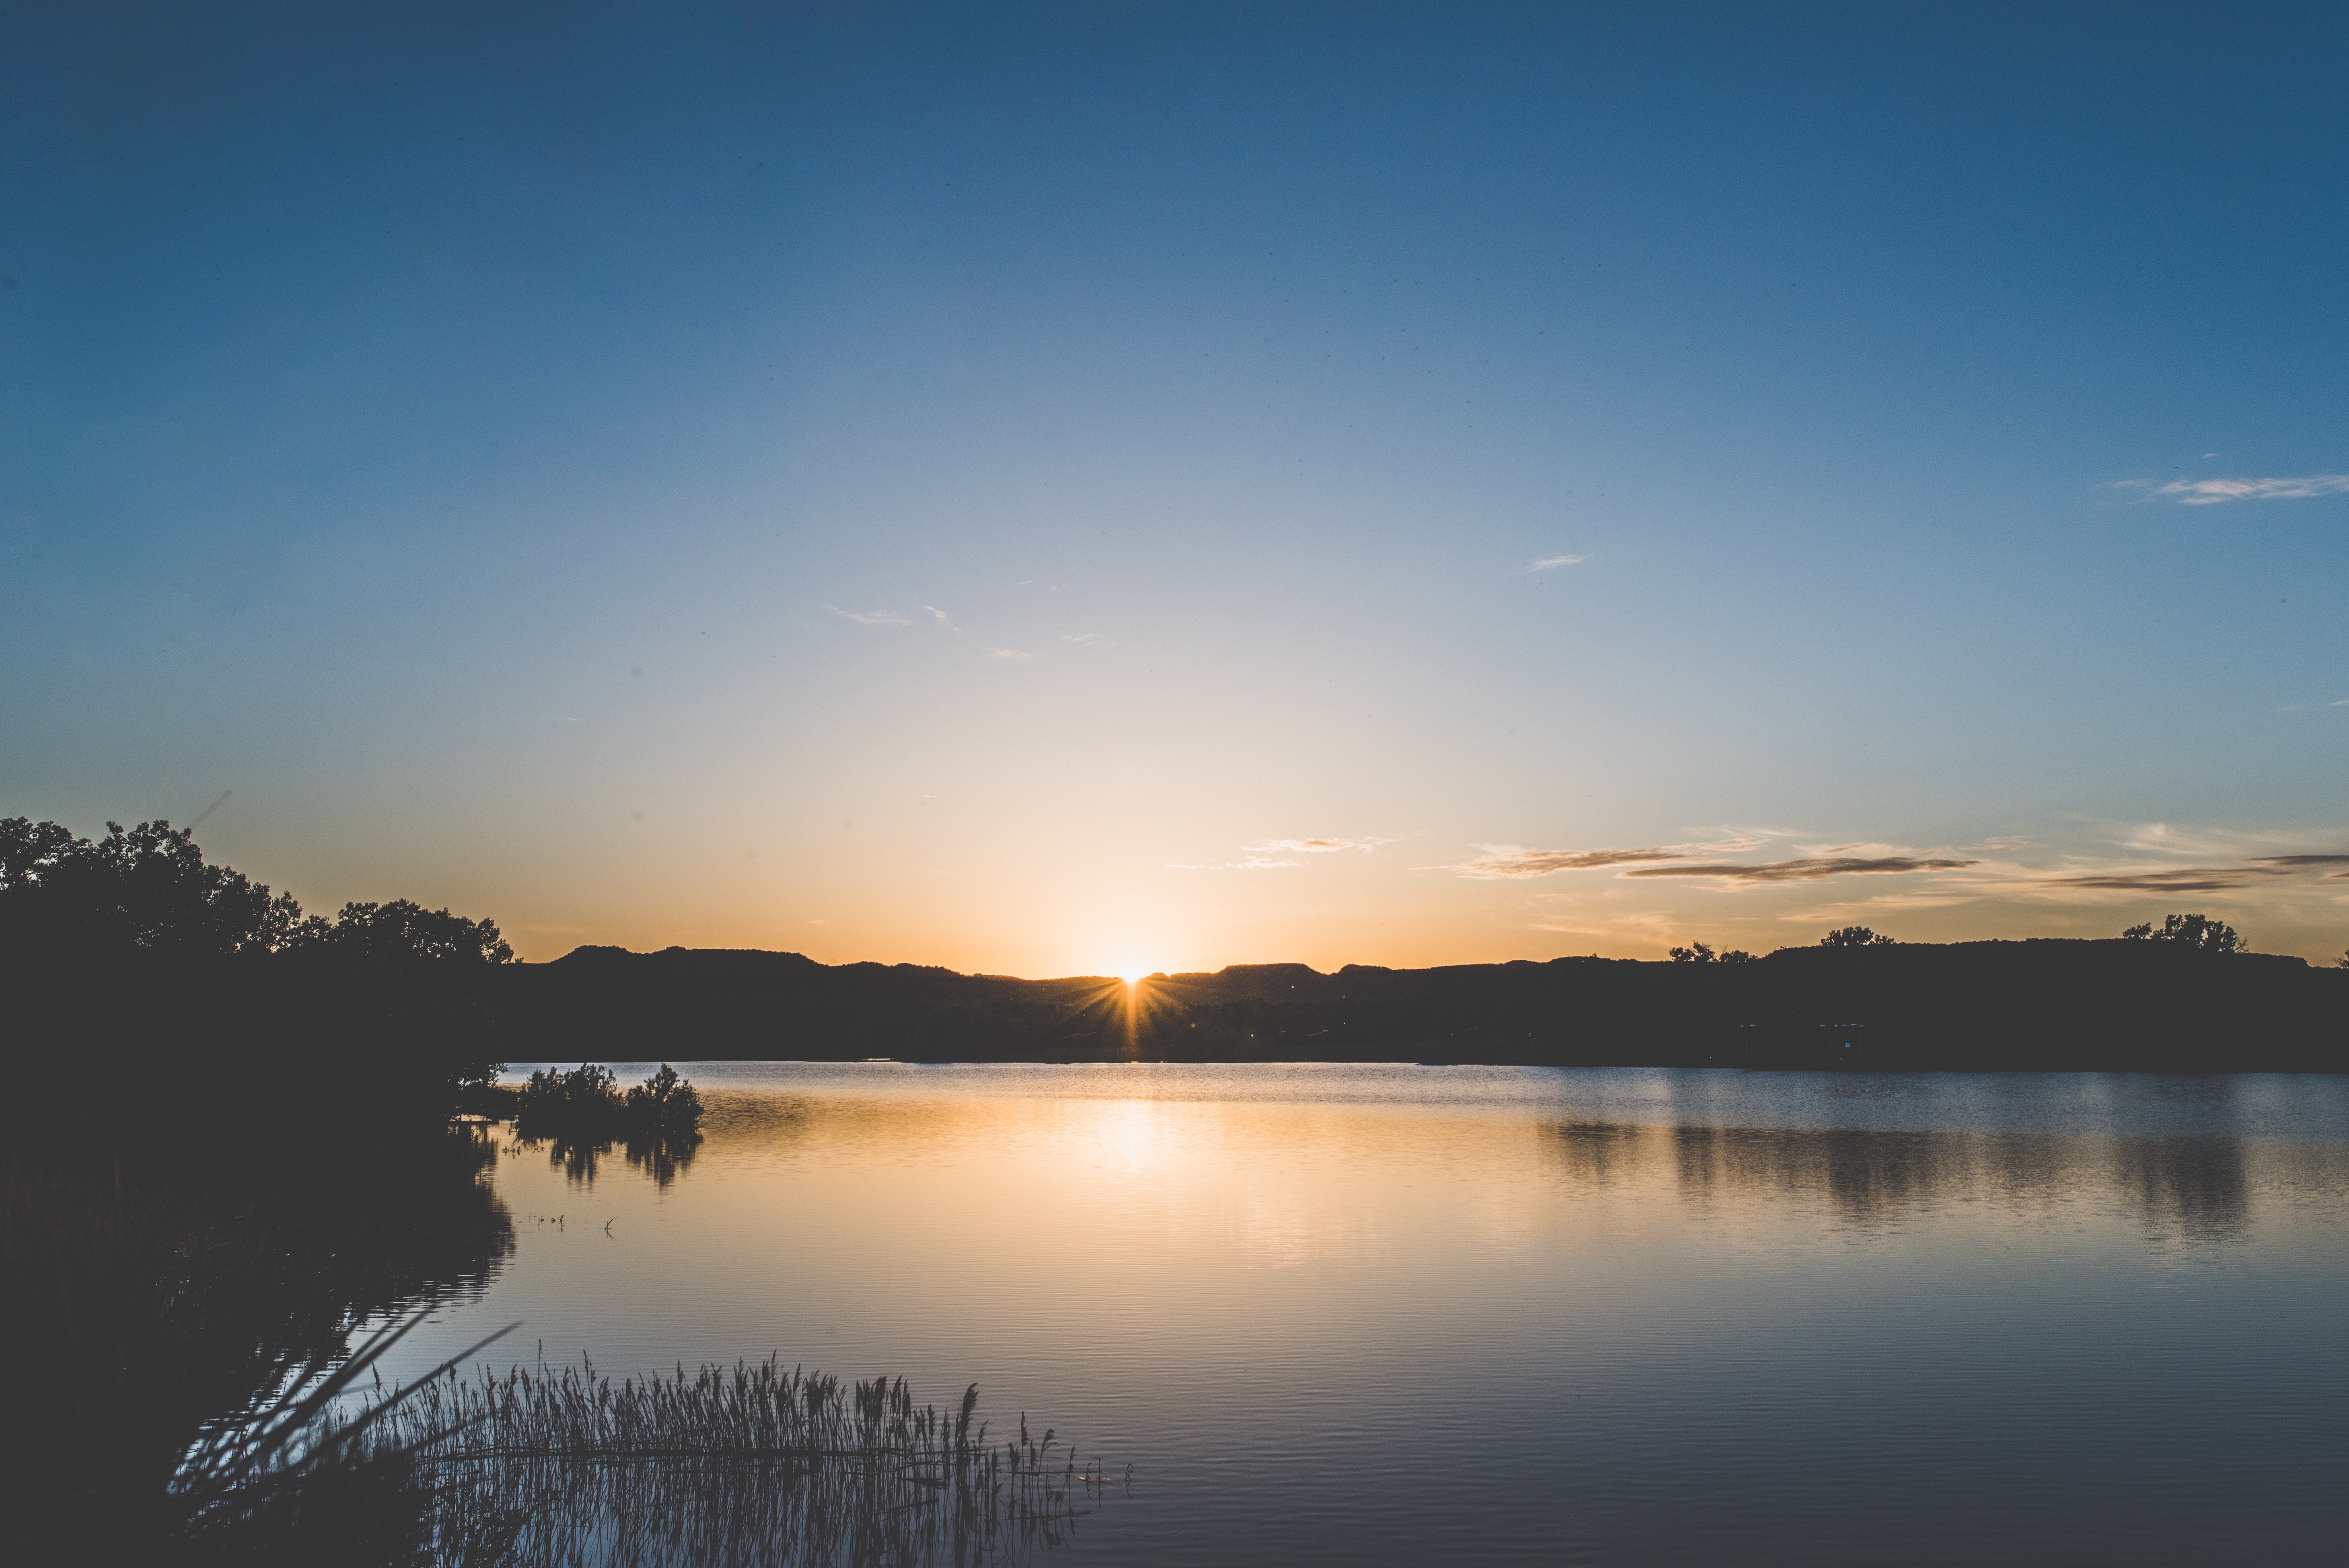
sea, nature, horizon, mountain, cloud, sky, sun, sunrise, sunset, sunlight, morning, lake, dawn, river, dusk, evening, reflection, reservoir, body of water, loch, afterglow, atmospheric phenomenon